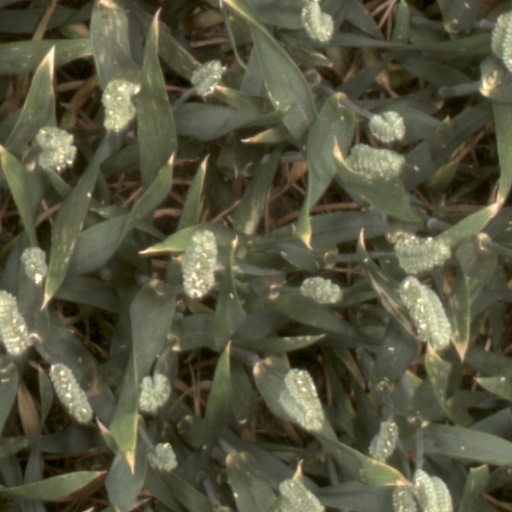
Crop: wheat